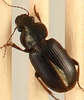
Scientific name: Harpalus amputatus
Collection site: Konza Prairie Agroecosystem NEON (KONA), plot KONA_005